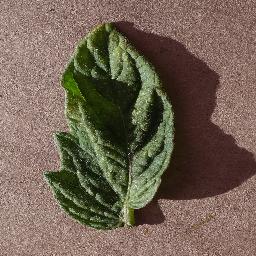
Label: Tomato___Spider_mites Two-spotted_spider_mite